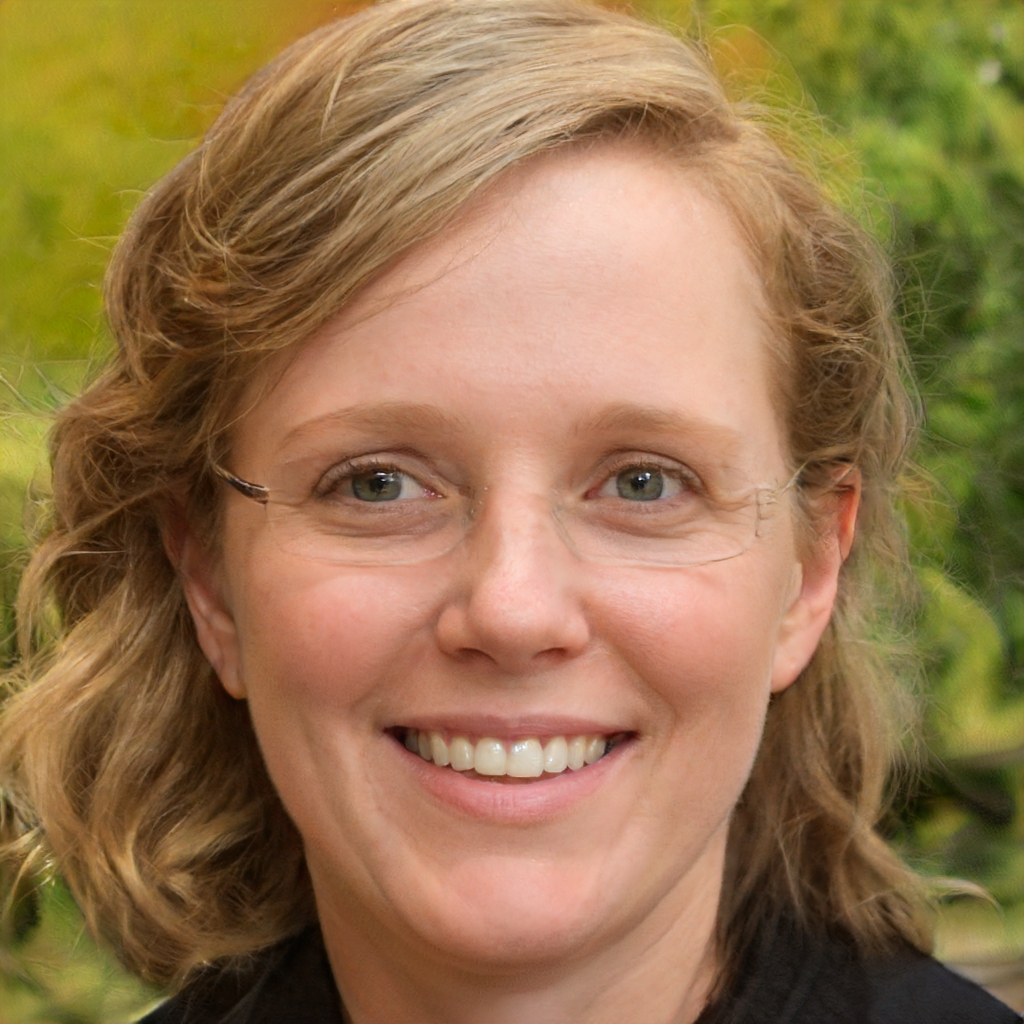
Portrait style: Real Portrait